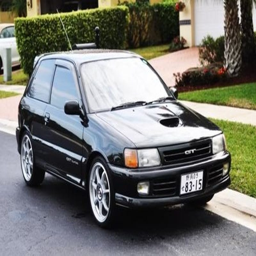
starlet sneaks across the border asks